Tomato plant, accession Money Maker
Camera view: bottom (45 deg); turntable rotation: 90 degrees
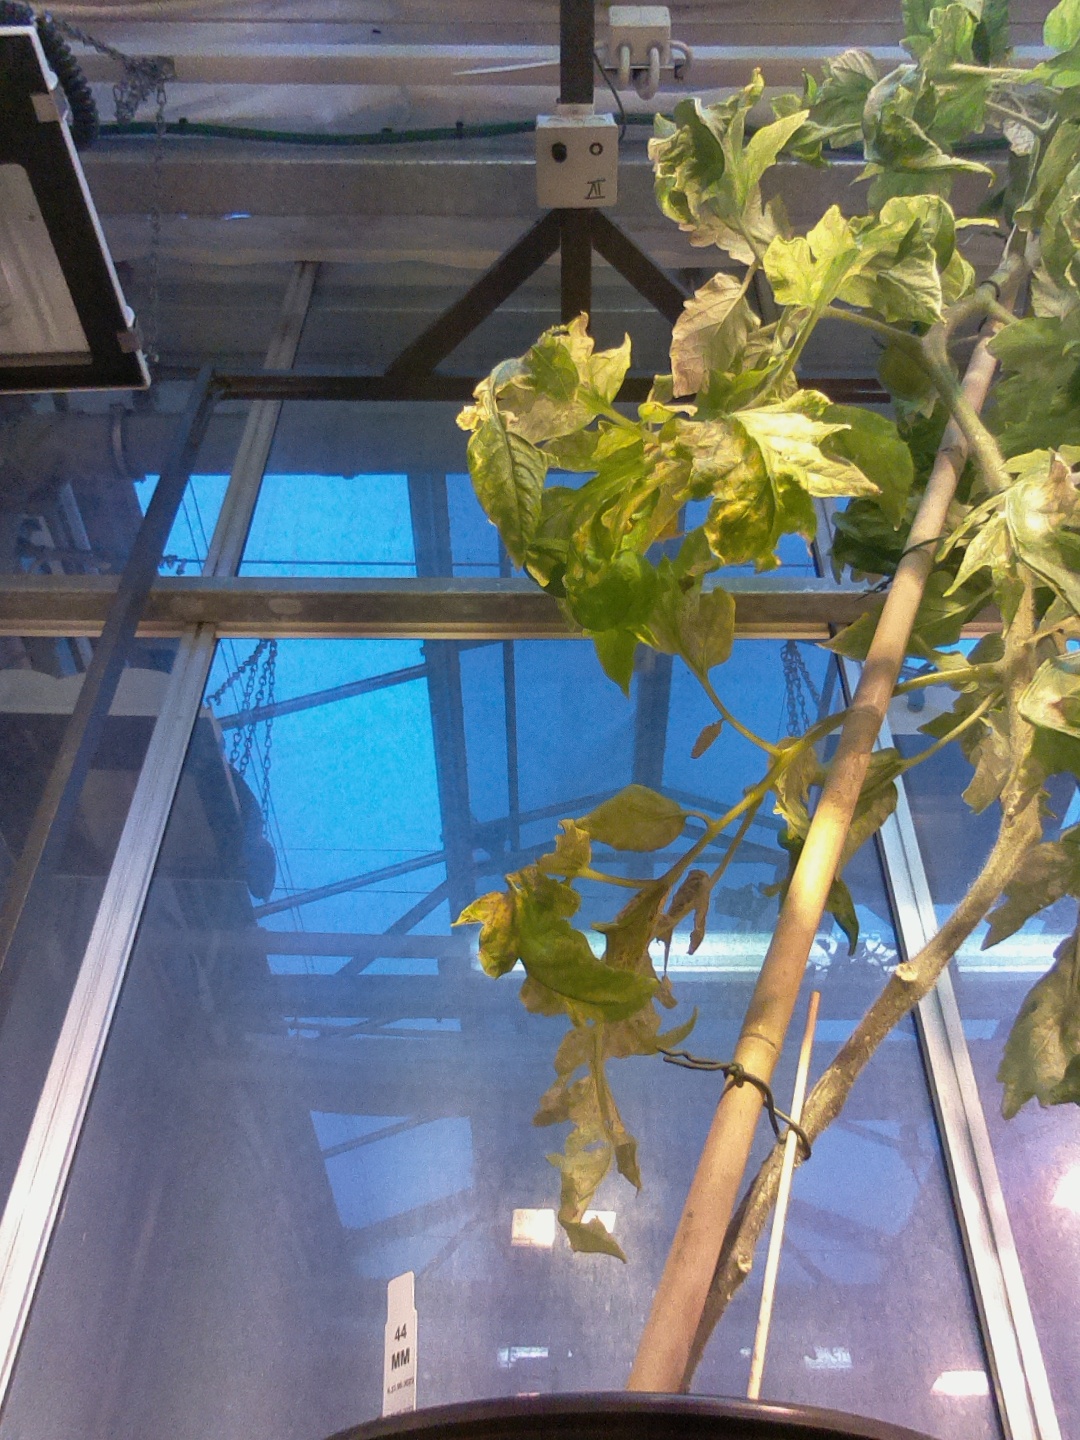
BBCH growth stage 74: 40%-50% of final fruit size